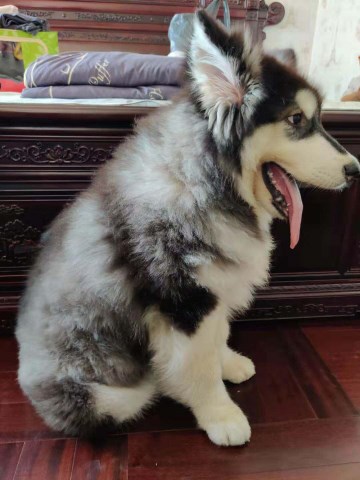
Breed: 1324-n000004-malamute